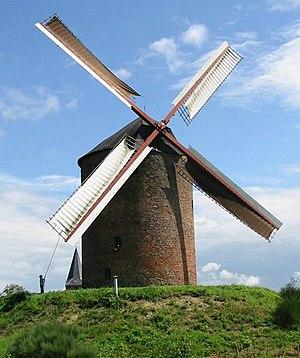
Cet article recense les moulins à vent de la province de Gueldre, aux Pays-Bas.